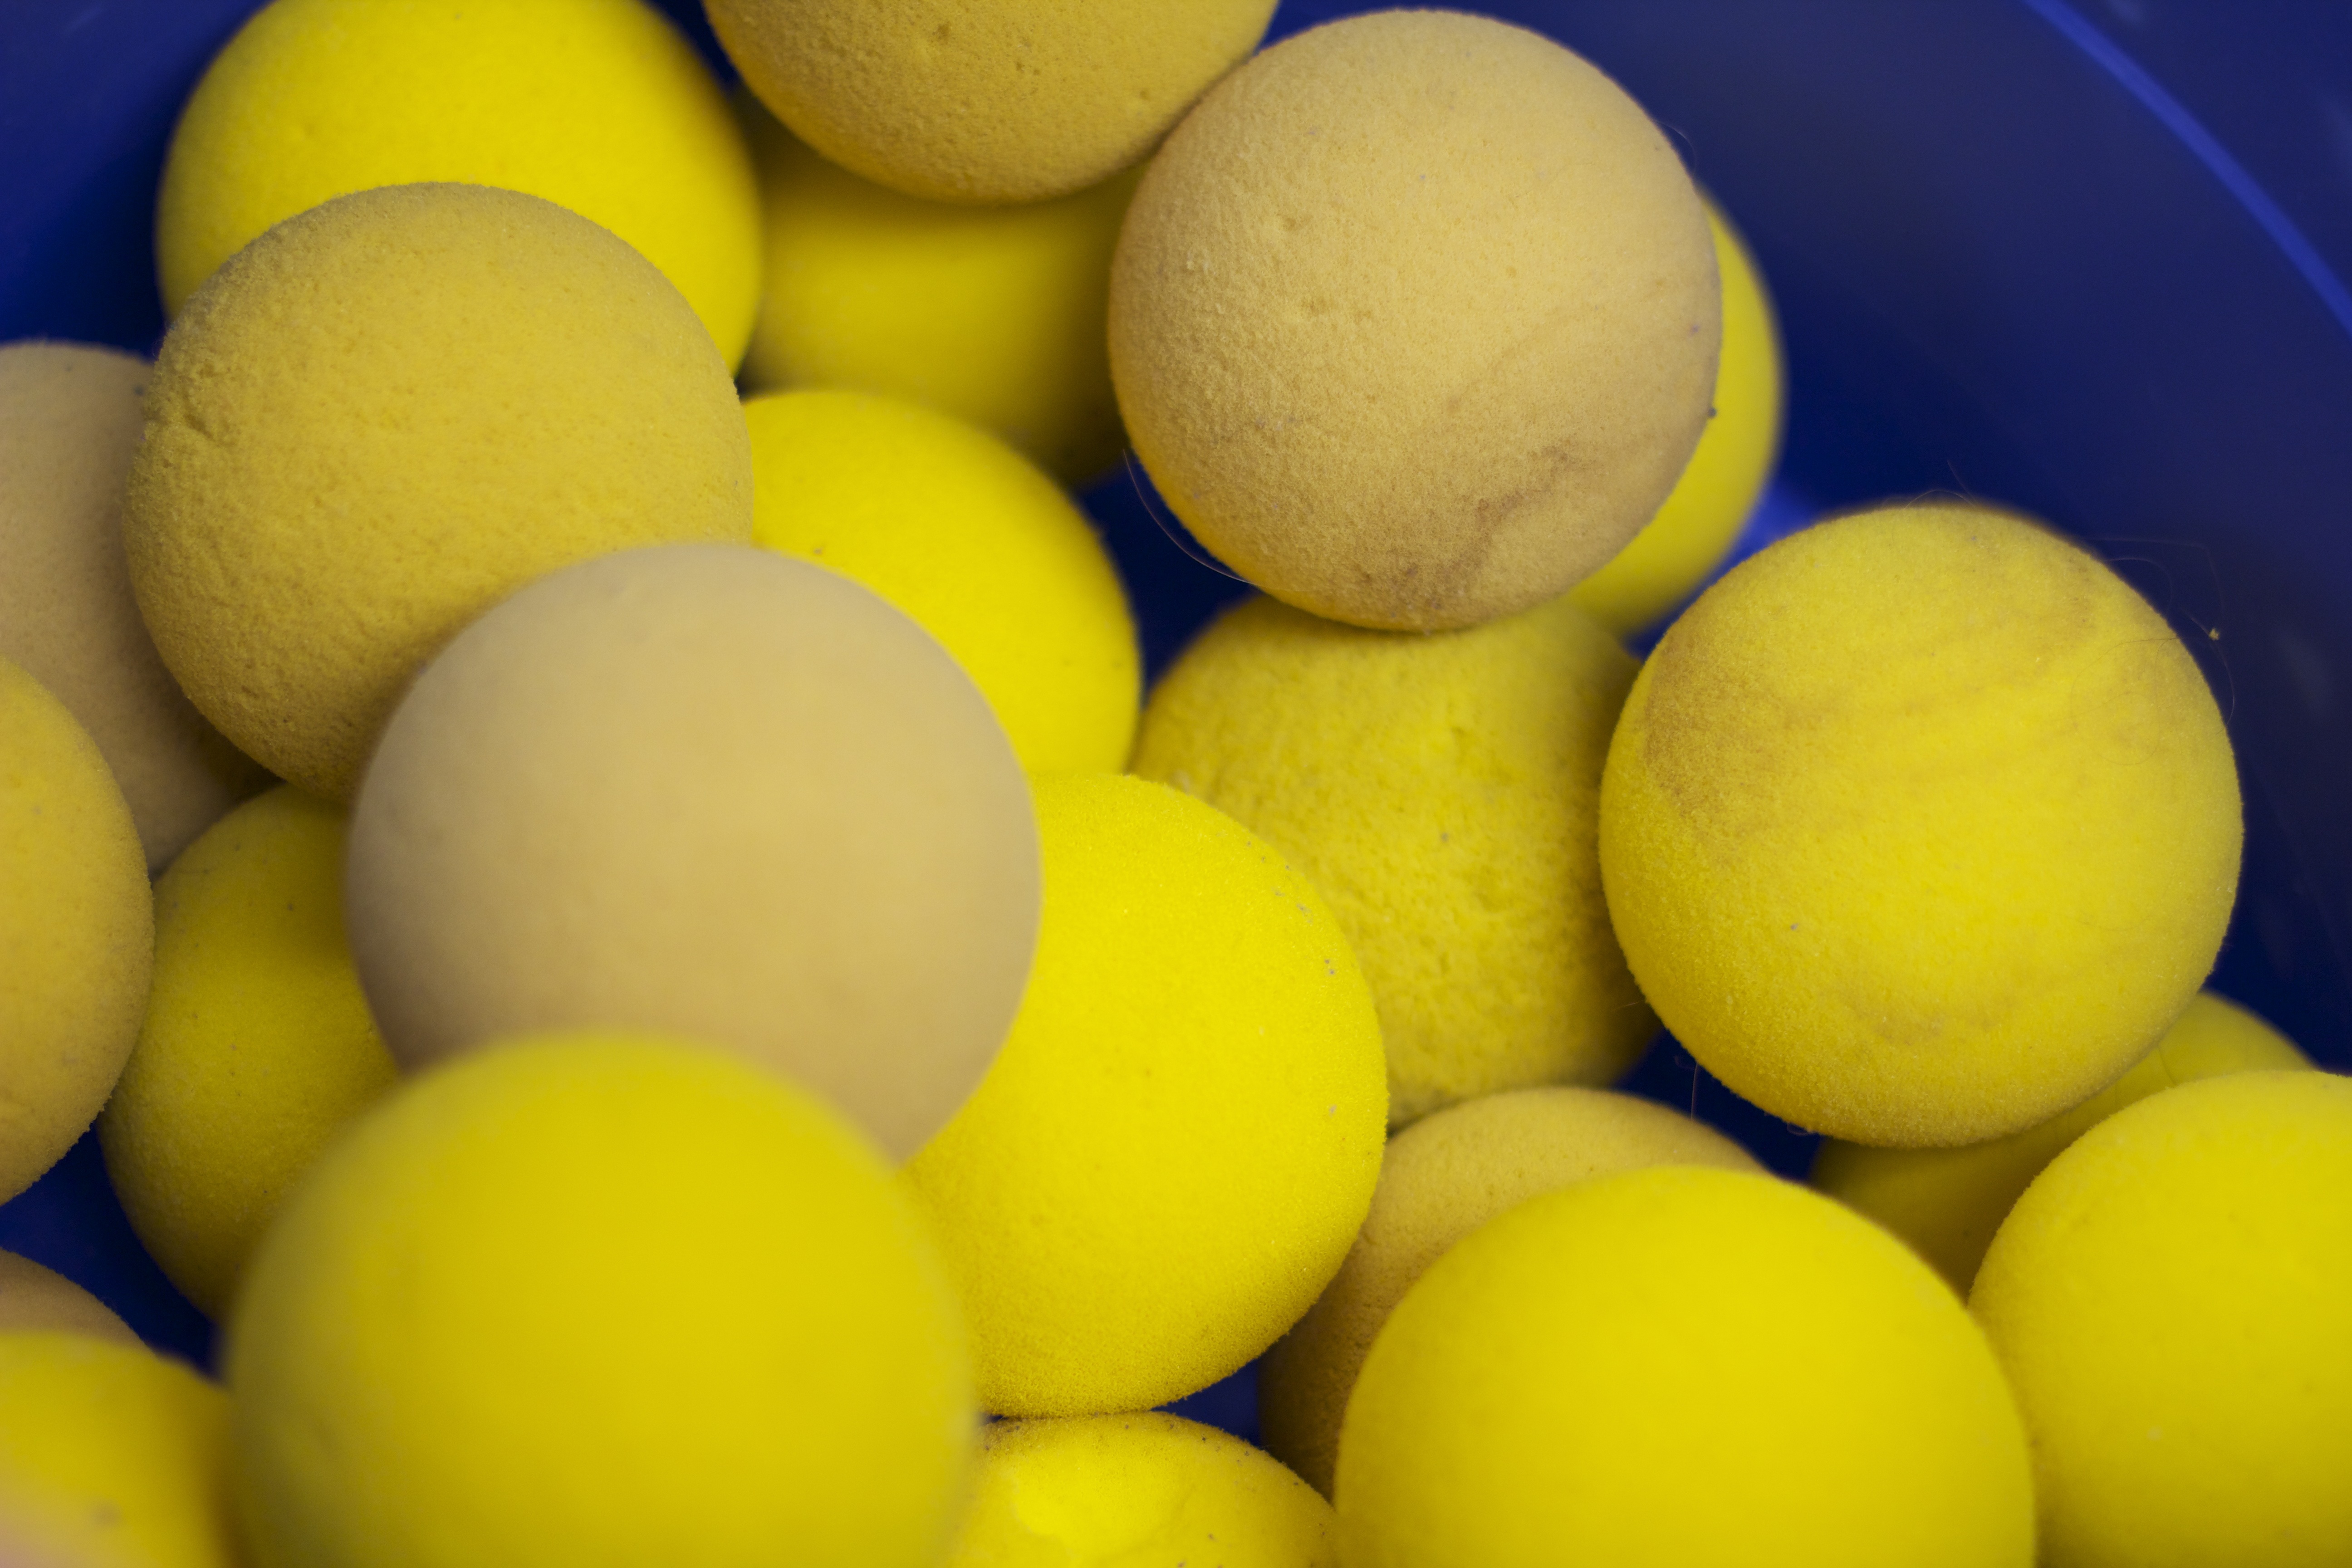
plant, foam, food, produce, yellow, sports equipment, tennis, ball, balls